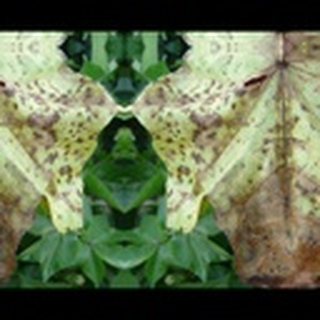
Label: cotton_bacterial_blight